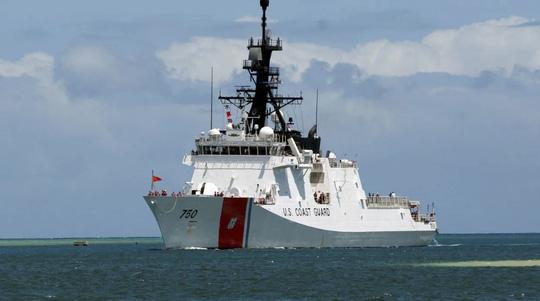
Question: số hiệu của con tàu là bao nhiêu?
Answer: số hiệu của con tàu là 750